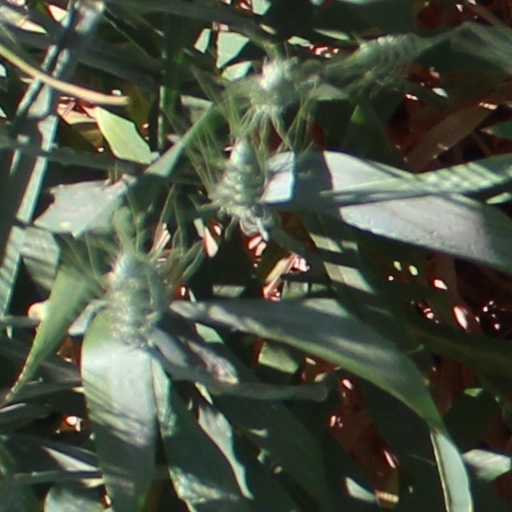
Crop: wheat